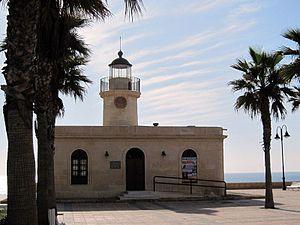
Le Phare de Roquetas de Mar est un ancien phare situé à Roquetas de Mar, dans la Province d'Almería en Andalousie. Il appartient désormais à la municipalité.
Roquetas de Mar est une commune de la province d'Almería, Andalousie, en Espagne. La ville possède un ancien phare qui sert désormais de salle d'exposition.